Brazil in World War II

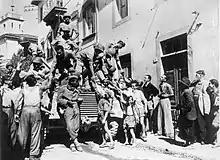
Soldiers of the Brazilian Expeditionary Force (FEB) being greeted by residents of Massarosa, Italy, in late September 1944

For many people, especially those traveling between states, the ship was one of the few and most affordable options available. Many merchant ships carried passengers, and stopovers were common, making any journey by sea a potential risk of encountering submarine attacks. For residents of the Northeast coast, the war seemed particularly immediate compared to other regions of Brazil. As the initial panic subsided, it was replaced by widespread outrage. In Rio de Janeiro, public sentiment manifested in a series of marches and rallies in 1942, where citizens demanded retaliation. Protesters converged on the Itamaraty Palace, the headquarters of the Ministry of Foreign Affairs, to voice their demands to Chancellor Oswaldo Aranha, who exclaimed to the people: